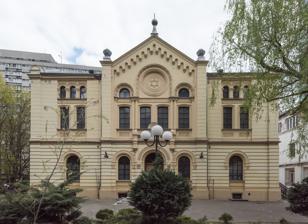
Building: Nożyk Synagogue
Country: Poland
Year built: 1902
Orthodox synagogue in Warsaw, Poland Nożyk Synagogue Polish : Synagoga Nożyków The synagogue in 2020 Religion Affiliation Orthodox Judaism Rite Nusach Ashkenaz Ecclesiastical or organisational status Synagogue (1902–1939) (1941–1968) (since 1983) Profane use (1939–1941) Leadership Rabbi Michael Schudrich Status Active Location Location 6 Twarda Street, Śródmieście , Warsaw , Masovian Voivodeship Country Poland Location of the  synagogue in Masovian Voivodeship Geographic coordinates 52°14′10″N 21°00′04″E / 52.23611°N 21.00111°E / 52.23611; 21.00111 Architecture Architect(s) Karol Kozłowski Maurycy Grodzieński Type Synagogue architecture Style Romanesque Revival Rundbogenstil Funded by Zalman Nożyk Date established 1898 (as a congregation) Groundbreaking 1898 Completed 1902 Construction cost 250,000 rubles Specifications Capacity 600 seats Materials Brick Website warszawa .jewish .org .pl (in Polish) The Nożyk Synagogue ( Polish : Synagoga Nożyków ) is an Orthodox Jewish congregation and synagogue , located at 6 Twarda Street, in the Śródmieście district of Warsaw , in the Masovian Voivodeship of Poland . Designed by Karol Kozłowski in the Romanesque Revival and Rundbogenstil styles and completed in 1902, the synagogue is the only surviving prewar Jewish house of prayer in Warsaw. The synagogue was desecrated by Nazis during World War II , was restored after the war, and remains operational. The synagogue building also houses the Warsaw Jewish Commune, as well as other Jewish organizations. History Before World War II the Jewish community of Warsaw was one of the largest Jewish communities in the world at that time, with over 400 houses of prayer. However, at the end of 20th century only two of them were separate structures, while the rest were smaller chapels attached to schools, hospitals or private homes. The earliest round synagogue in the borough of Praga served the local community since 1839, while the Great Synagogue (erected in 1878) was built for the Reform community. Soon afterwards a need arose to build a temple also  for the Orthodox Jewry. Between 1898 and 1902 Zalman Nożyk, a renowned Warsaw merchant, and his wife Ryfka financed such temple at Twarda street, next to the neighbourhood of Grzybów [ pl ] and Grzybowski Square . The building was designed by a famous Warsaw architect, Karol Kozłowski, designer of the Warsaw Philharmonic Orchestra Hall . The façade is neo-Romanticist, with notable neo-Byzantine elements. The building itself is rectangular, with the internal chamber divided into three aisles. The synagogue was officially opened to the public on May 26, 1902. In 1914 the founders donated it to the Warsaw Jewish Commune, in exchange for yearly prayers in their intention. In 1923 the building was refurbished by Maurycy Grodzieński, who also designed a semi-circular choir that was attached to the eastern wall of the temple. In September 1939 the synagogue was damaged during an  air  raid. During World War II the area was part of the Small Ghetto and shared its fate during the Ghetto Uprising and then the liquidation of the Jewish community of Warsaw by the Nazis. After 1941 the Germans used the building as stables and a depot. Restoration After the war the demolished building was partially restored and returned to the Warsaw Jewish Commune, but the reconstruction did not start. It was completely rebuilt between 1977 and 1983 (officially opened 18 April 1983). It was also then that a new wing was added to the eastern wall, currently housing the seat of the commune, as well as several other Jewish organizations. Currently it is in use daily as both a place of worship as well as a place of gathering. On 1 May 2024, an unknown perpetrator struck the synagogue with three firebombs that resulted in minimal damage and no casualties. Poland's president Andrzej Duda condemned the attack. U.S. Ambassador Mark Brzezinski told reporters that "The Nożyk synagogue is a symbol of survival, and we stand in solidarity with Nożyk today and tomorrow.” Gallery The synagogue in 1909 Synagogue interior See also Judaism portal Poland portal Chronology of Jewish Polish history History of the Jews in Warsaw List of active synagogues in Poland References